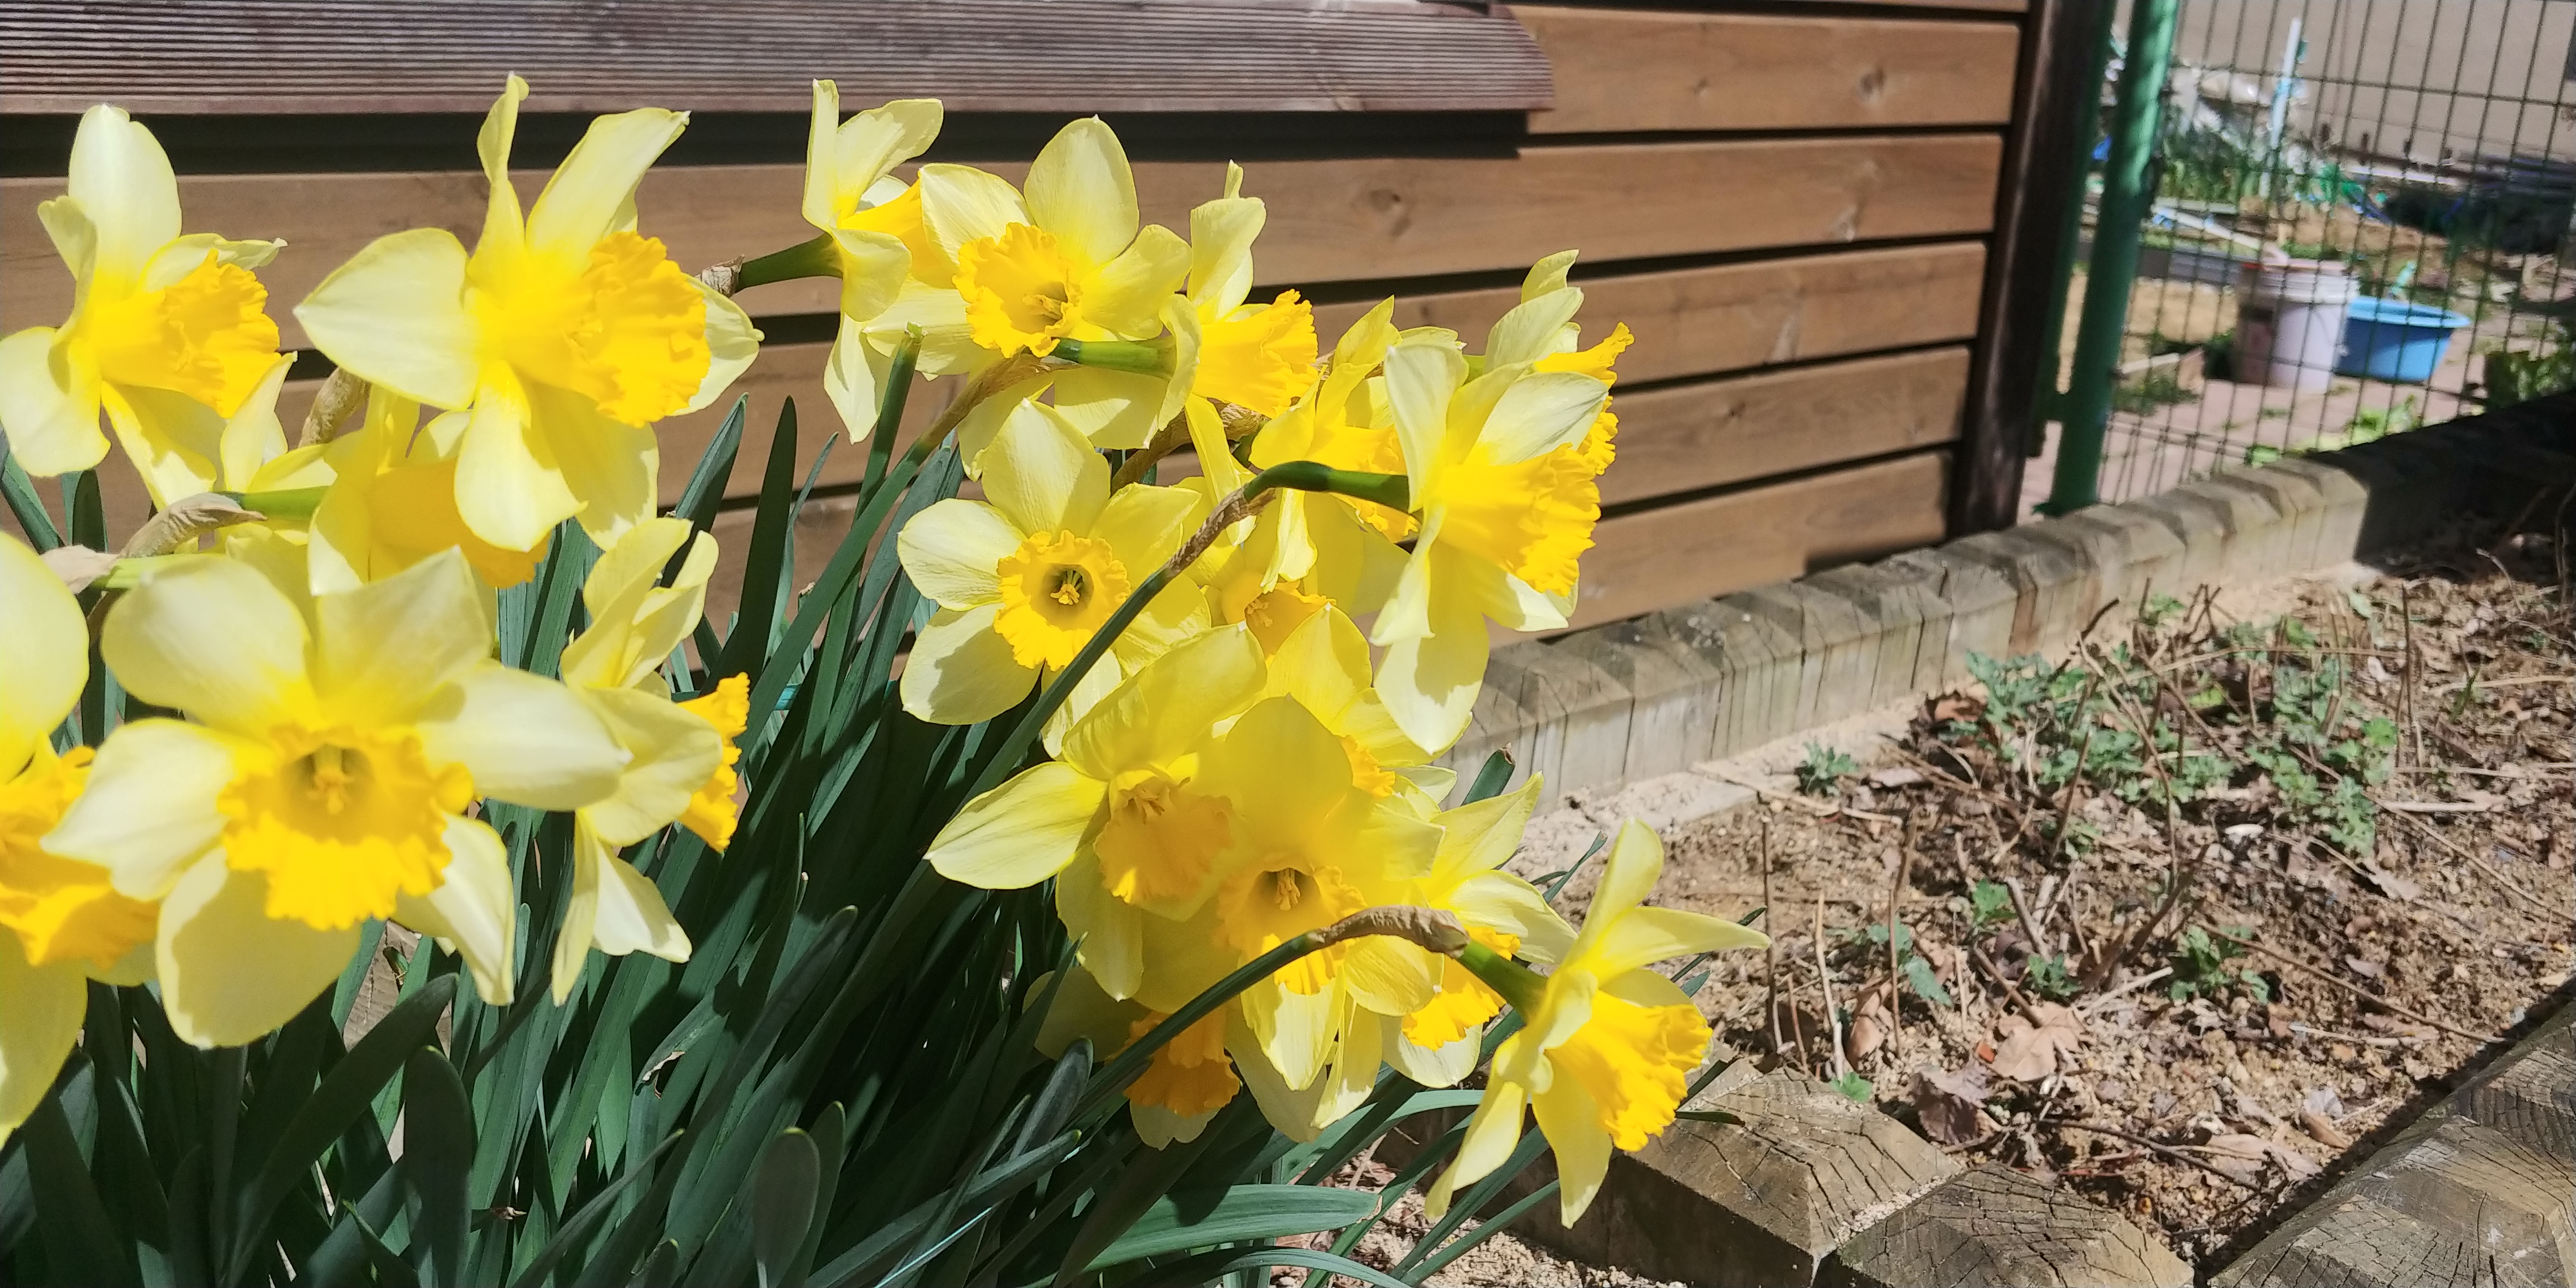
narcissus, yellow, flower, plant, petal, terrestrial plant, grass, groundcover, flowering plant, wood, landscape, herbaceous plant, annual plant, shrub, soil, wildflower, landscaping, lily family, plant stem, garden, perennial plant, amaryllis family, crocus